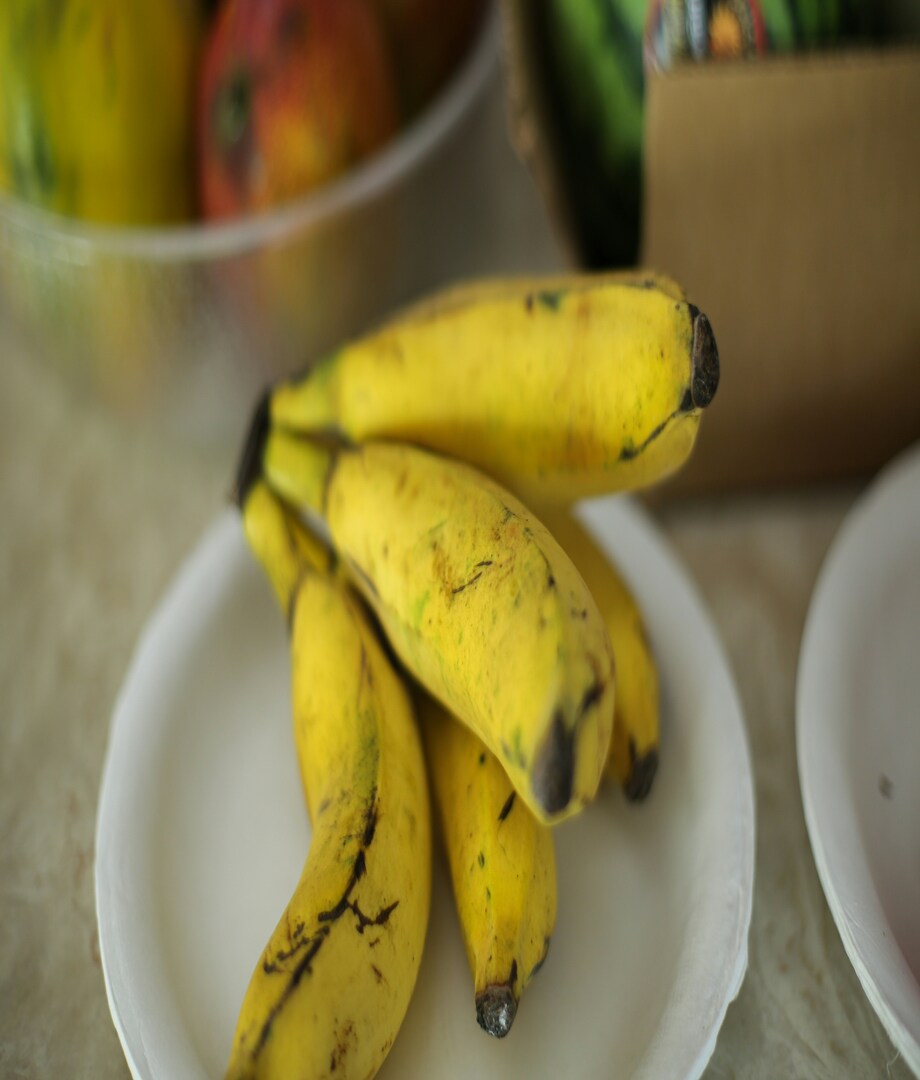
Label: banana